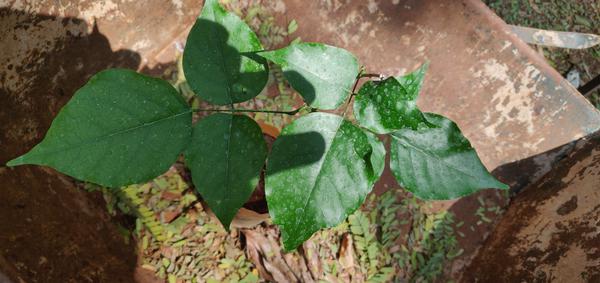
Plant: Honge